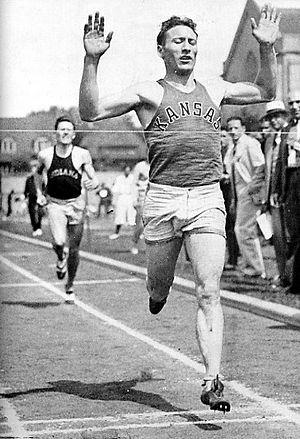
Glenn Vernice Cunningham est un athlète américain, spécialiste des courses de demi-fond.